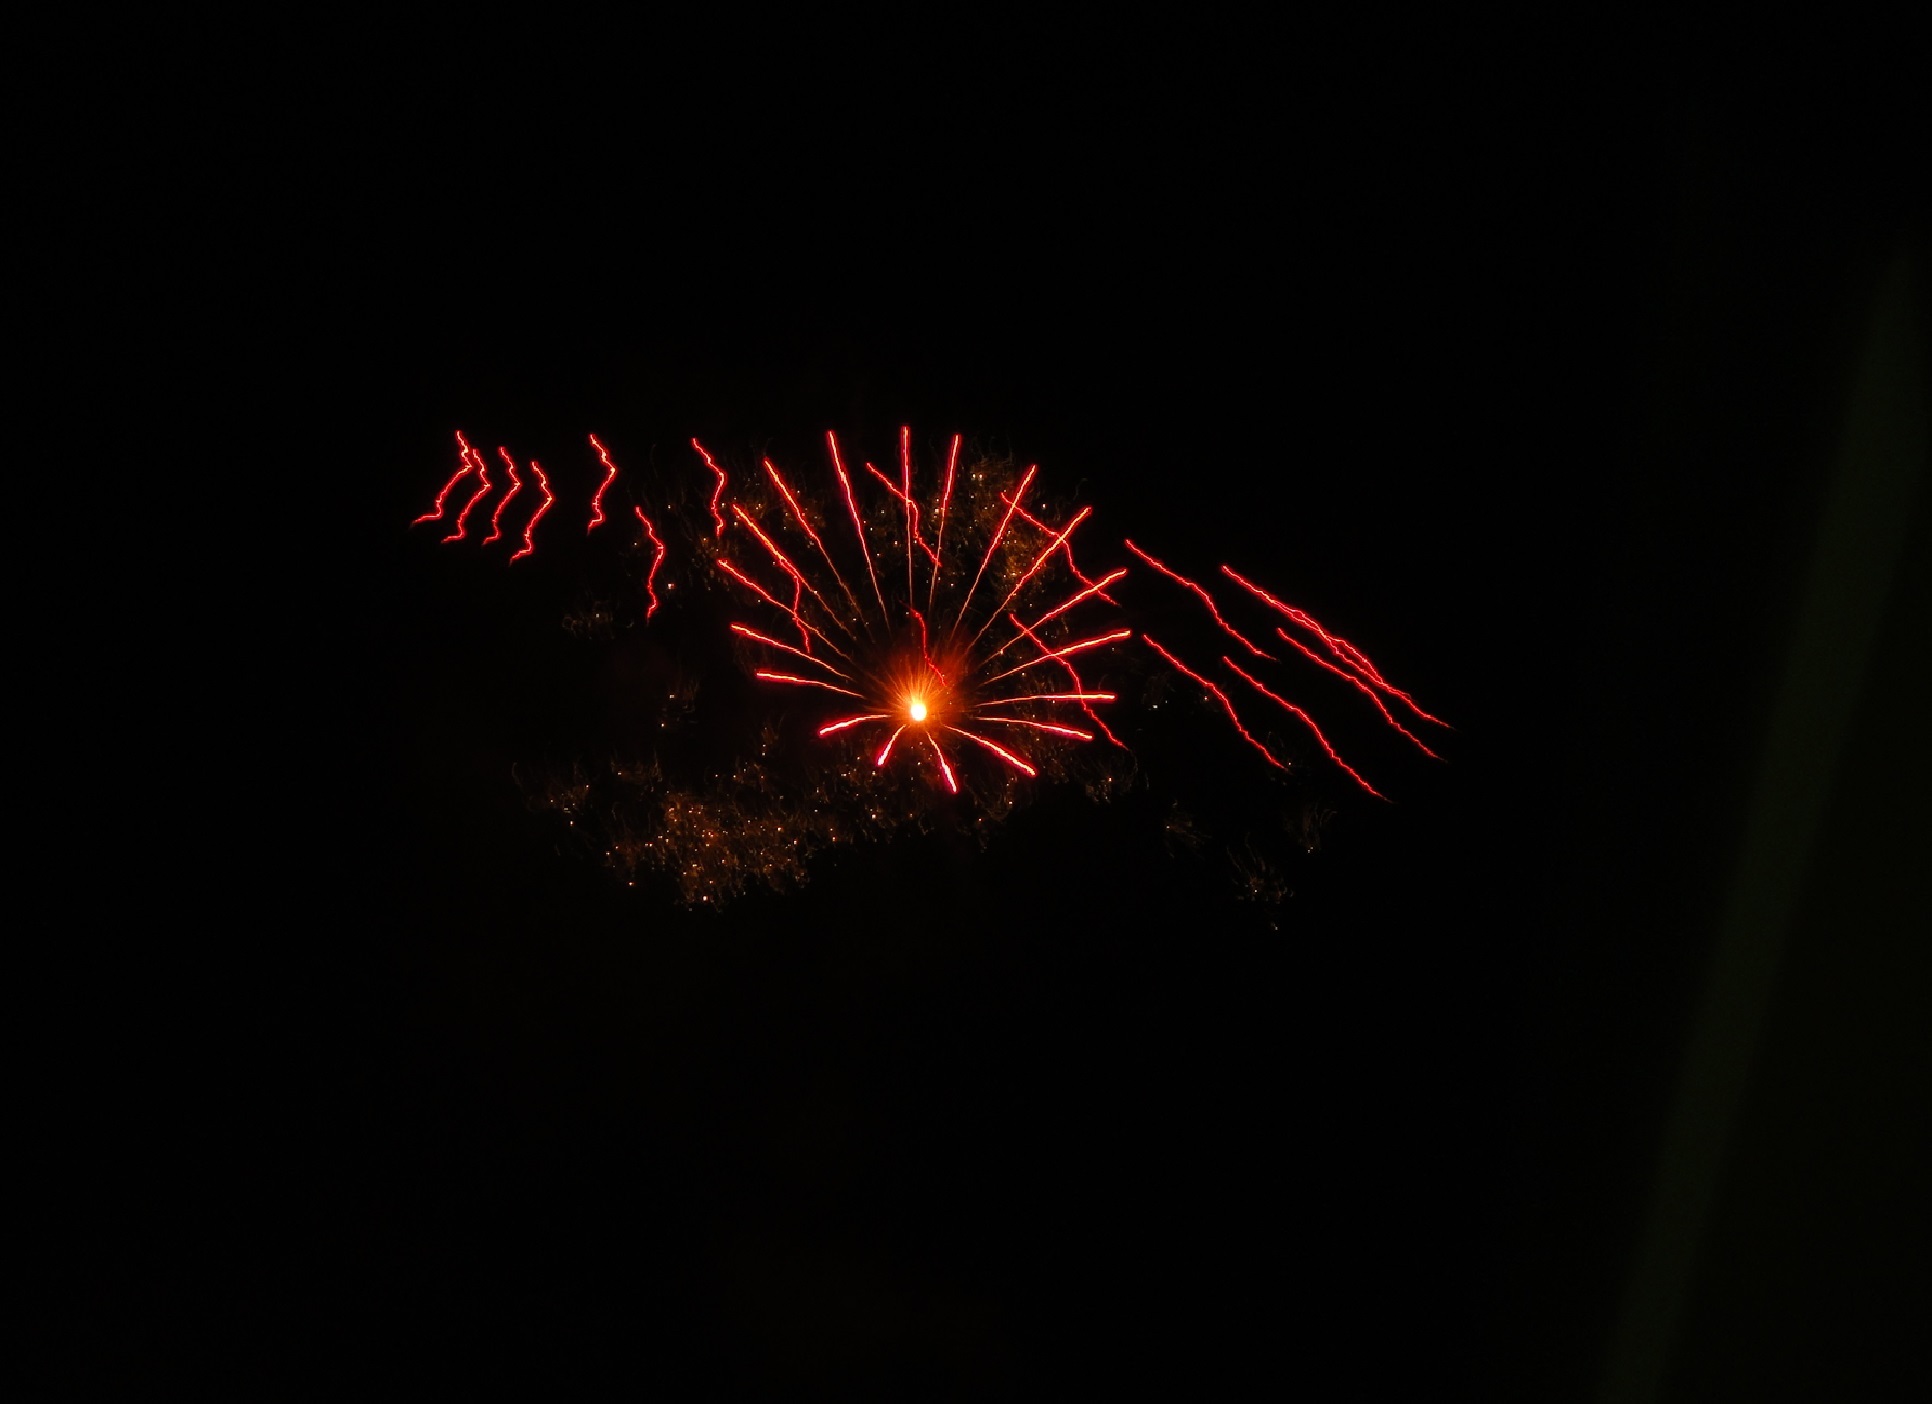
night, recreation, sparkler, red, fan, lights, fireworks, event, feast, new year's eve, cheerfulness, fires, outdoor recreation